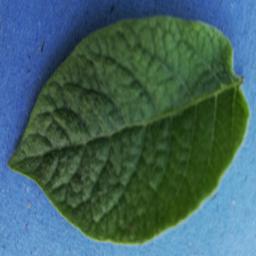
Label: Potato___Healthy